Joint Task Force Guantanamo

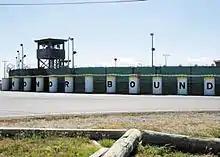
The wall has been painted with part of the motto "Honor Bound."

Joint Task Force Guantánamo's motto is "Honor Bound to Defend Freedom" and it was established during the command of Army Maj. Gen. Geoffrey Miller.